Describe the emotion expressed in this image:  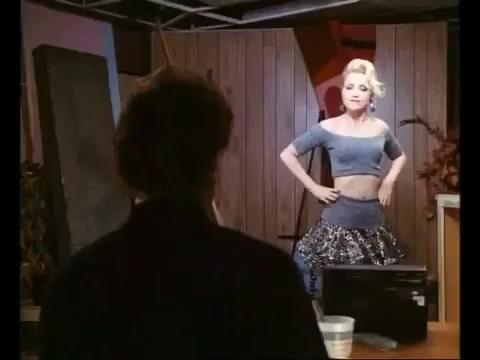
This person displays Fear, valence and arousal with low intensity.